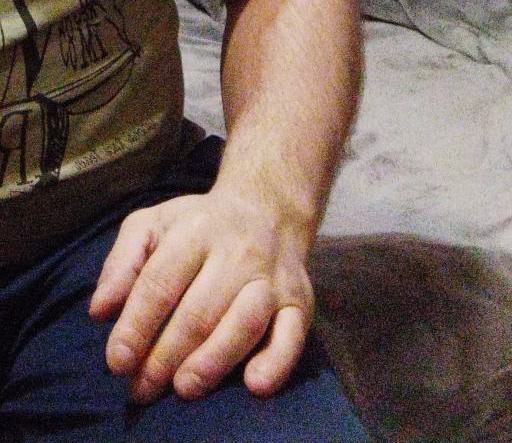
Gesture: no_gesture